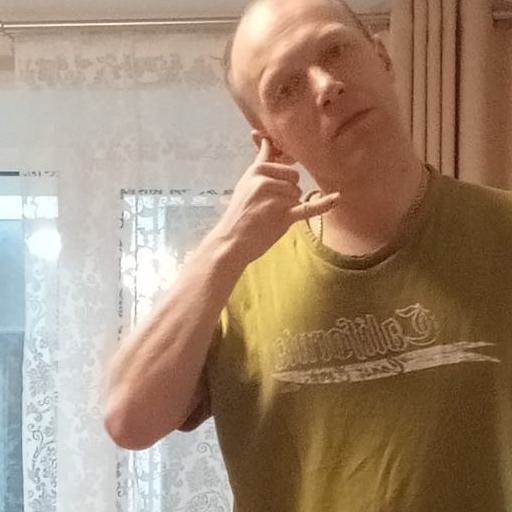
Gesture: call